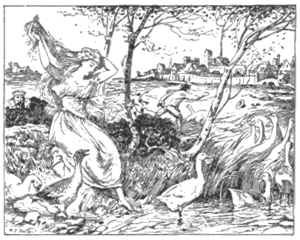
La Petite Gardeuse d'oies, ou La Gardeuse d'oies est un conte de Jacob et Wilhelm Grimm. Il porte le numéro KHM 89.